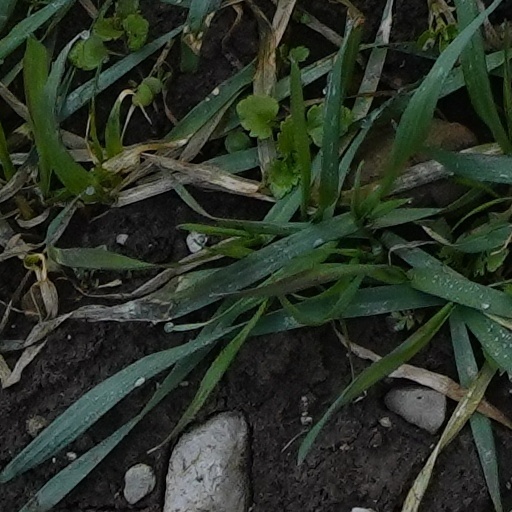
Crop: wheat